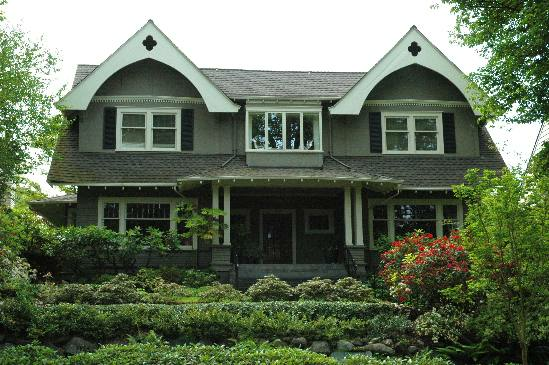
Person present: No